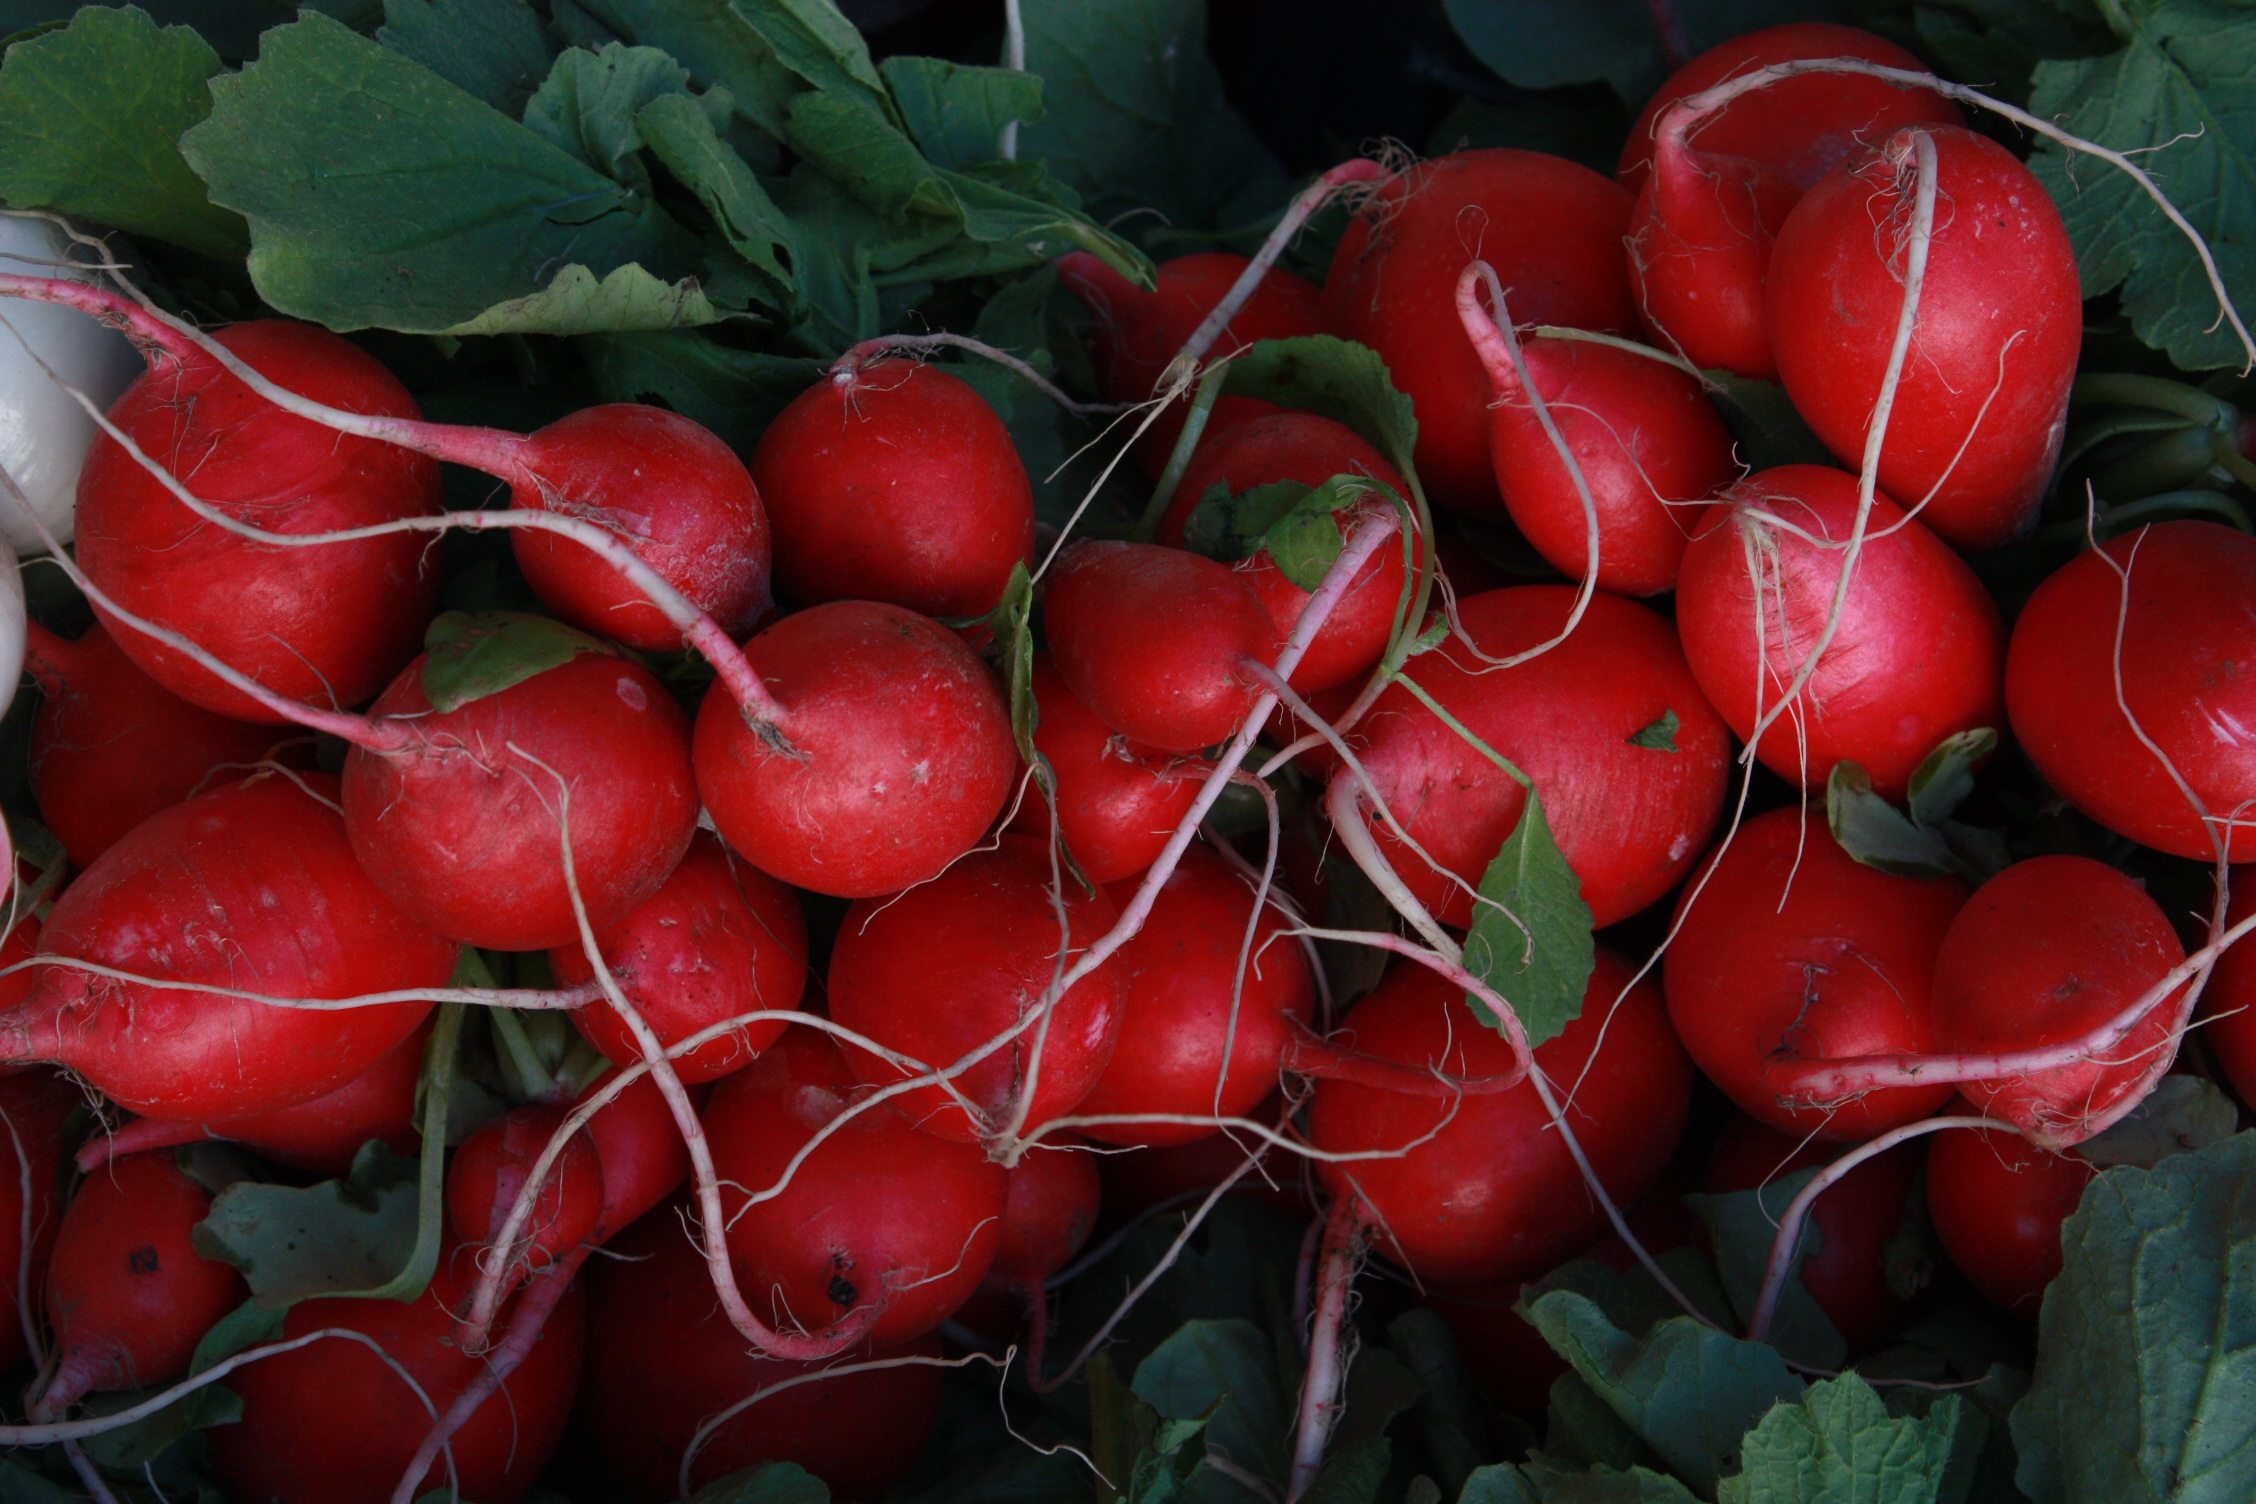
plant, fruit, leaf, flower, petal, food, red, produce, vegetable, radish, vegetables, tubers, radishes, macro photography, flowering plant, land plant